Robert Searcy

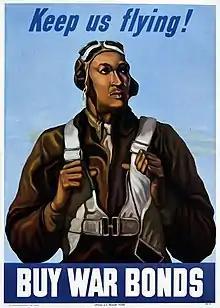
Fundraising poster featuring the Tuskegee Airmen.

Searcy later recalled that he tried for years "to forget serving as a Tuskegee Airman" and thought of his service in the segregated U.S. military "as two years, 10 months and 27 days lost." He had enlisted hoping to become a pilot, but he was assigned to work in a support position as a clerk in military intelligence. He had hoped to become a doctor before the war, but did not complete college after the war. After the war, Searcy worked for United Airlines cleaning aircraft in the 1950s. He also worked at a U.S. Post office in downtown Los Angeles and sold women's clothing. He also opened several clothing stores in Los Angeles, California. Searcy married, but had no children. His wife died in an automobile accident in 1990. Searcy was a resident of Van Nuys, Los Angeles, California, in his later years.